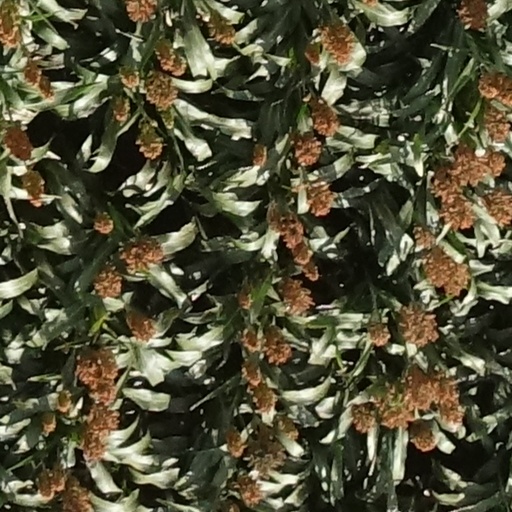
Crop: sorghum